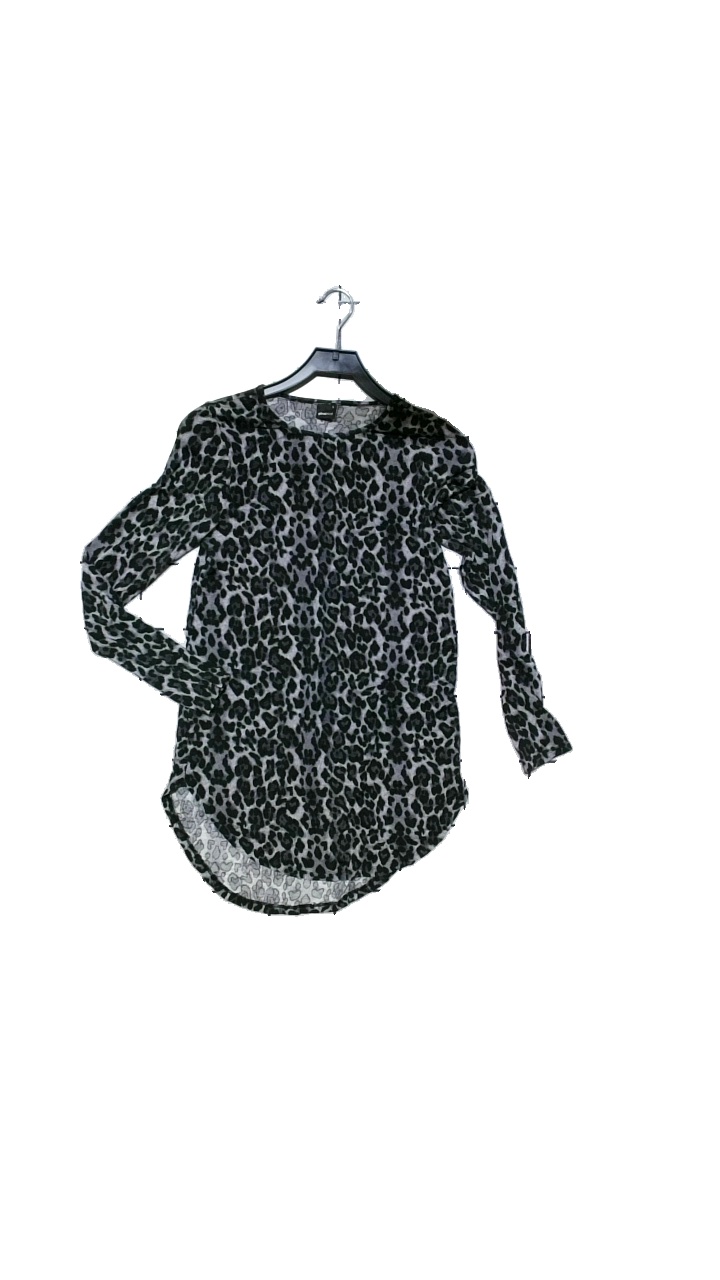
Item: Dress (Ladies)
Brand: Gina Tricot
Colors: Black, Grey
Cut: Regular
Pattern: Animal print
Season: All
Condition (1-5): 3
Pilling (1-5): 3
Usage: Reuse
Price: <50